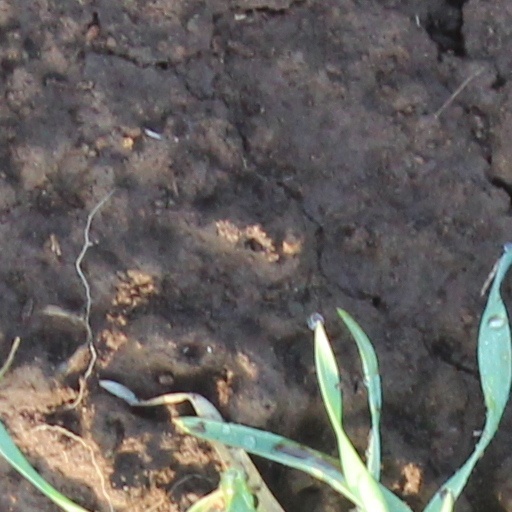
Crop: wheat